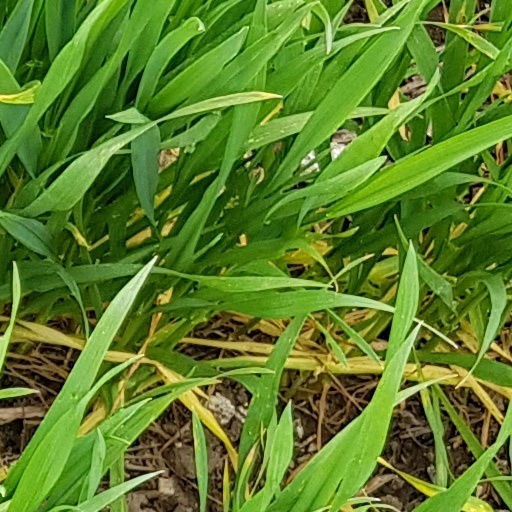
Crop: wheat